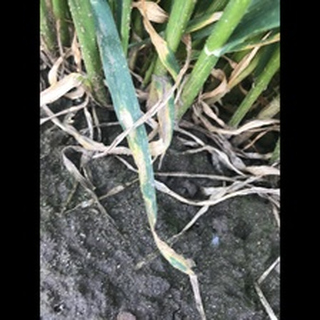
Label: wheat_septoria